De Dion-Bouton 78 hp

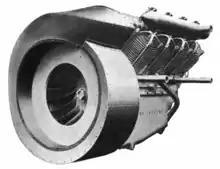
De Dion-Bouton 78 hp engine, view from the fan end

The engine has been improved throughout the year 1913 as photographs of the engine from mid 1913 show. A Zénith carburetor was placed at the propeller end of the engine, replacing the De Dion carburetor which had been mounted on the crankcase side previously. The exhaust manifolds were adapted, with exhaust gas being diverted via an additional pipe from one of the exhaust manifolds to the carburetor heating jacket. Consequently also the engine case was redesigned, with the preheated air intake for the De Dion carburetor being omitted.